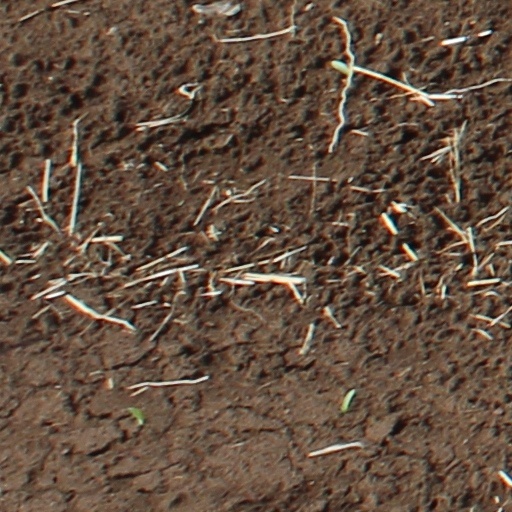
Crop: wheat